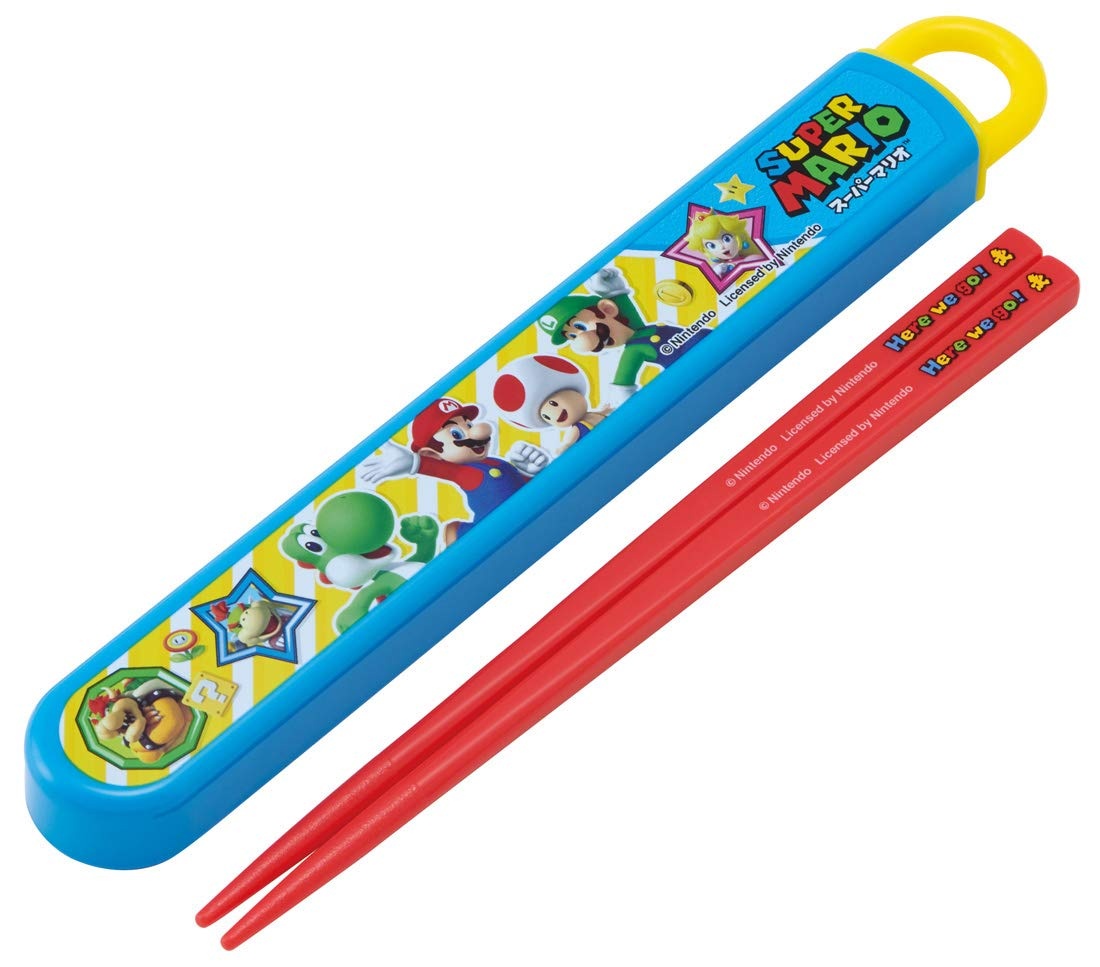
SKATER Super Mario Antibacterial Slide Chopstick Box Set
Bring a touch of Super Mario fun to lunchtime with the SKATER Antibacterial Slide Chopstick Box Set ! Officially licensed and imported directly from Japan, this set combines practicality with playful design. Crafted by renowned Japanese manufacturer Skater , known for their high-quality and durable products, this chopstick set is designed for everyday use. Made with antibacterial materials, these chopsticks provide a hygienic and safe dining experience. The convenient slide-open case keeps your chopsticks clean and protected when not in use, making it ideal for school lunches, picnics, or travel. This set is perfect for fans of Super Mario and those who appreciate authentic Japanese craftsmanship. Enjoy your meals with a touch of Japanese quality and character!
Brand: Skater
Category: Home & Garden > Kitchen & Dining > Tableware > Flatware > Chopstick Accessories > Chopstick Trainers